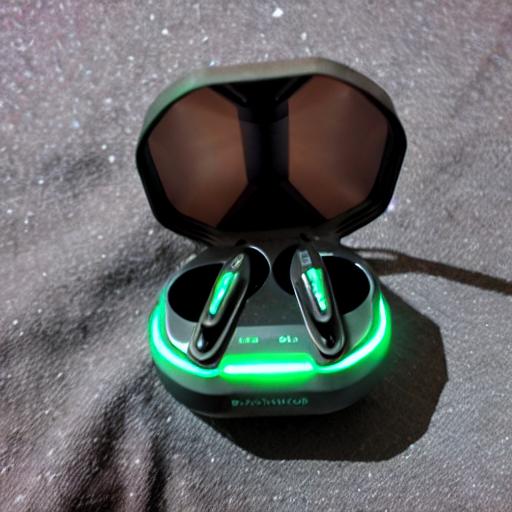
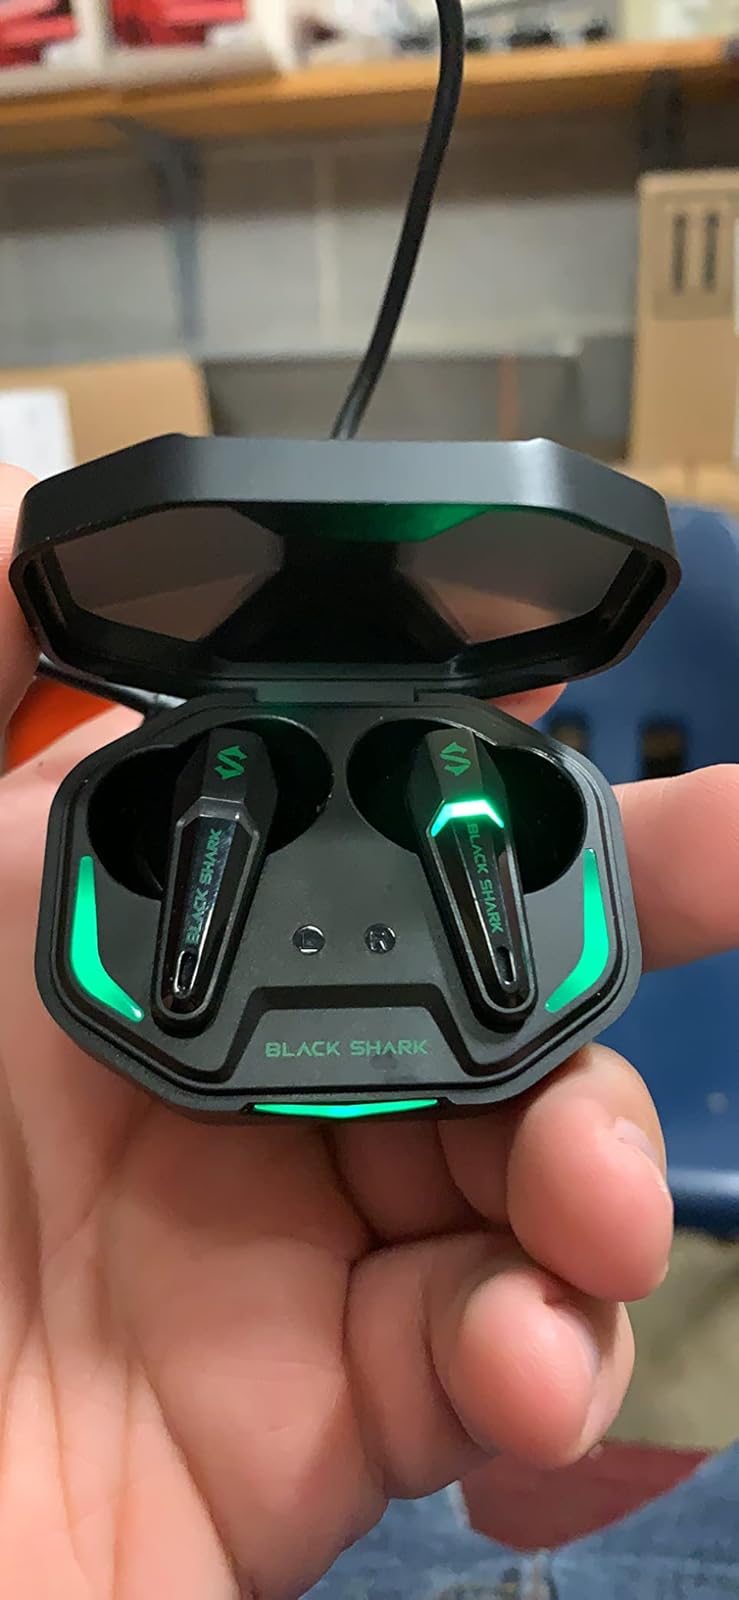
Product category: earbuds
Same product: no